Doug Pinnick

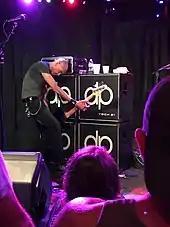
Pinnick in 2018

Pinnick was also a member of the short-lived band Supershine, along with long-time Trouble guitarist, Bruce Franklin and Trouble drummer, Jeff Olson. Supershine released only one self-titled album in 2000 on Metal Blade Records. He sang lead vocals on the eponymous debut album by former Winger guitarist Reb Beach's band The Mob, released in 2005. He also stood in for lead singer Corey Glover on Living Colour's European tour in August 2006 while Glover was starring as Judas Iscariot in a tour of "Jesus Christ Superstar".